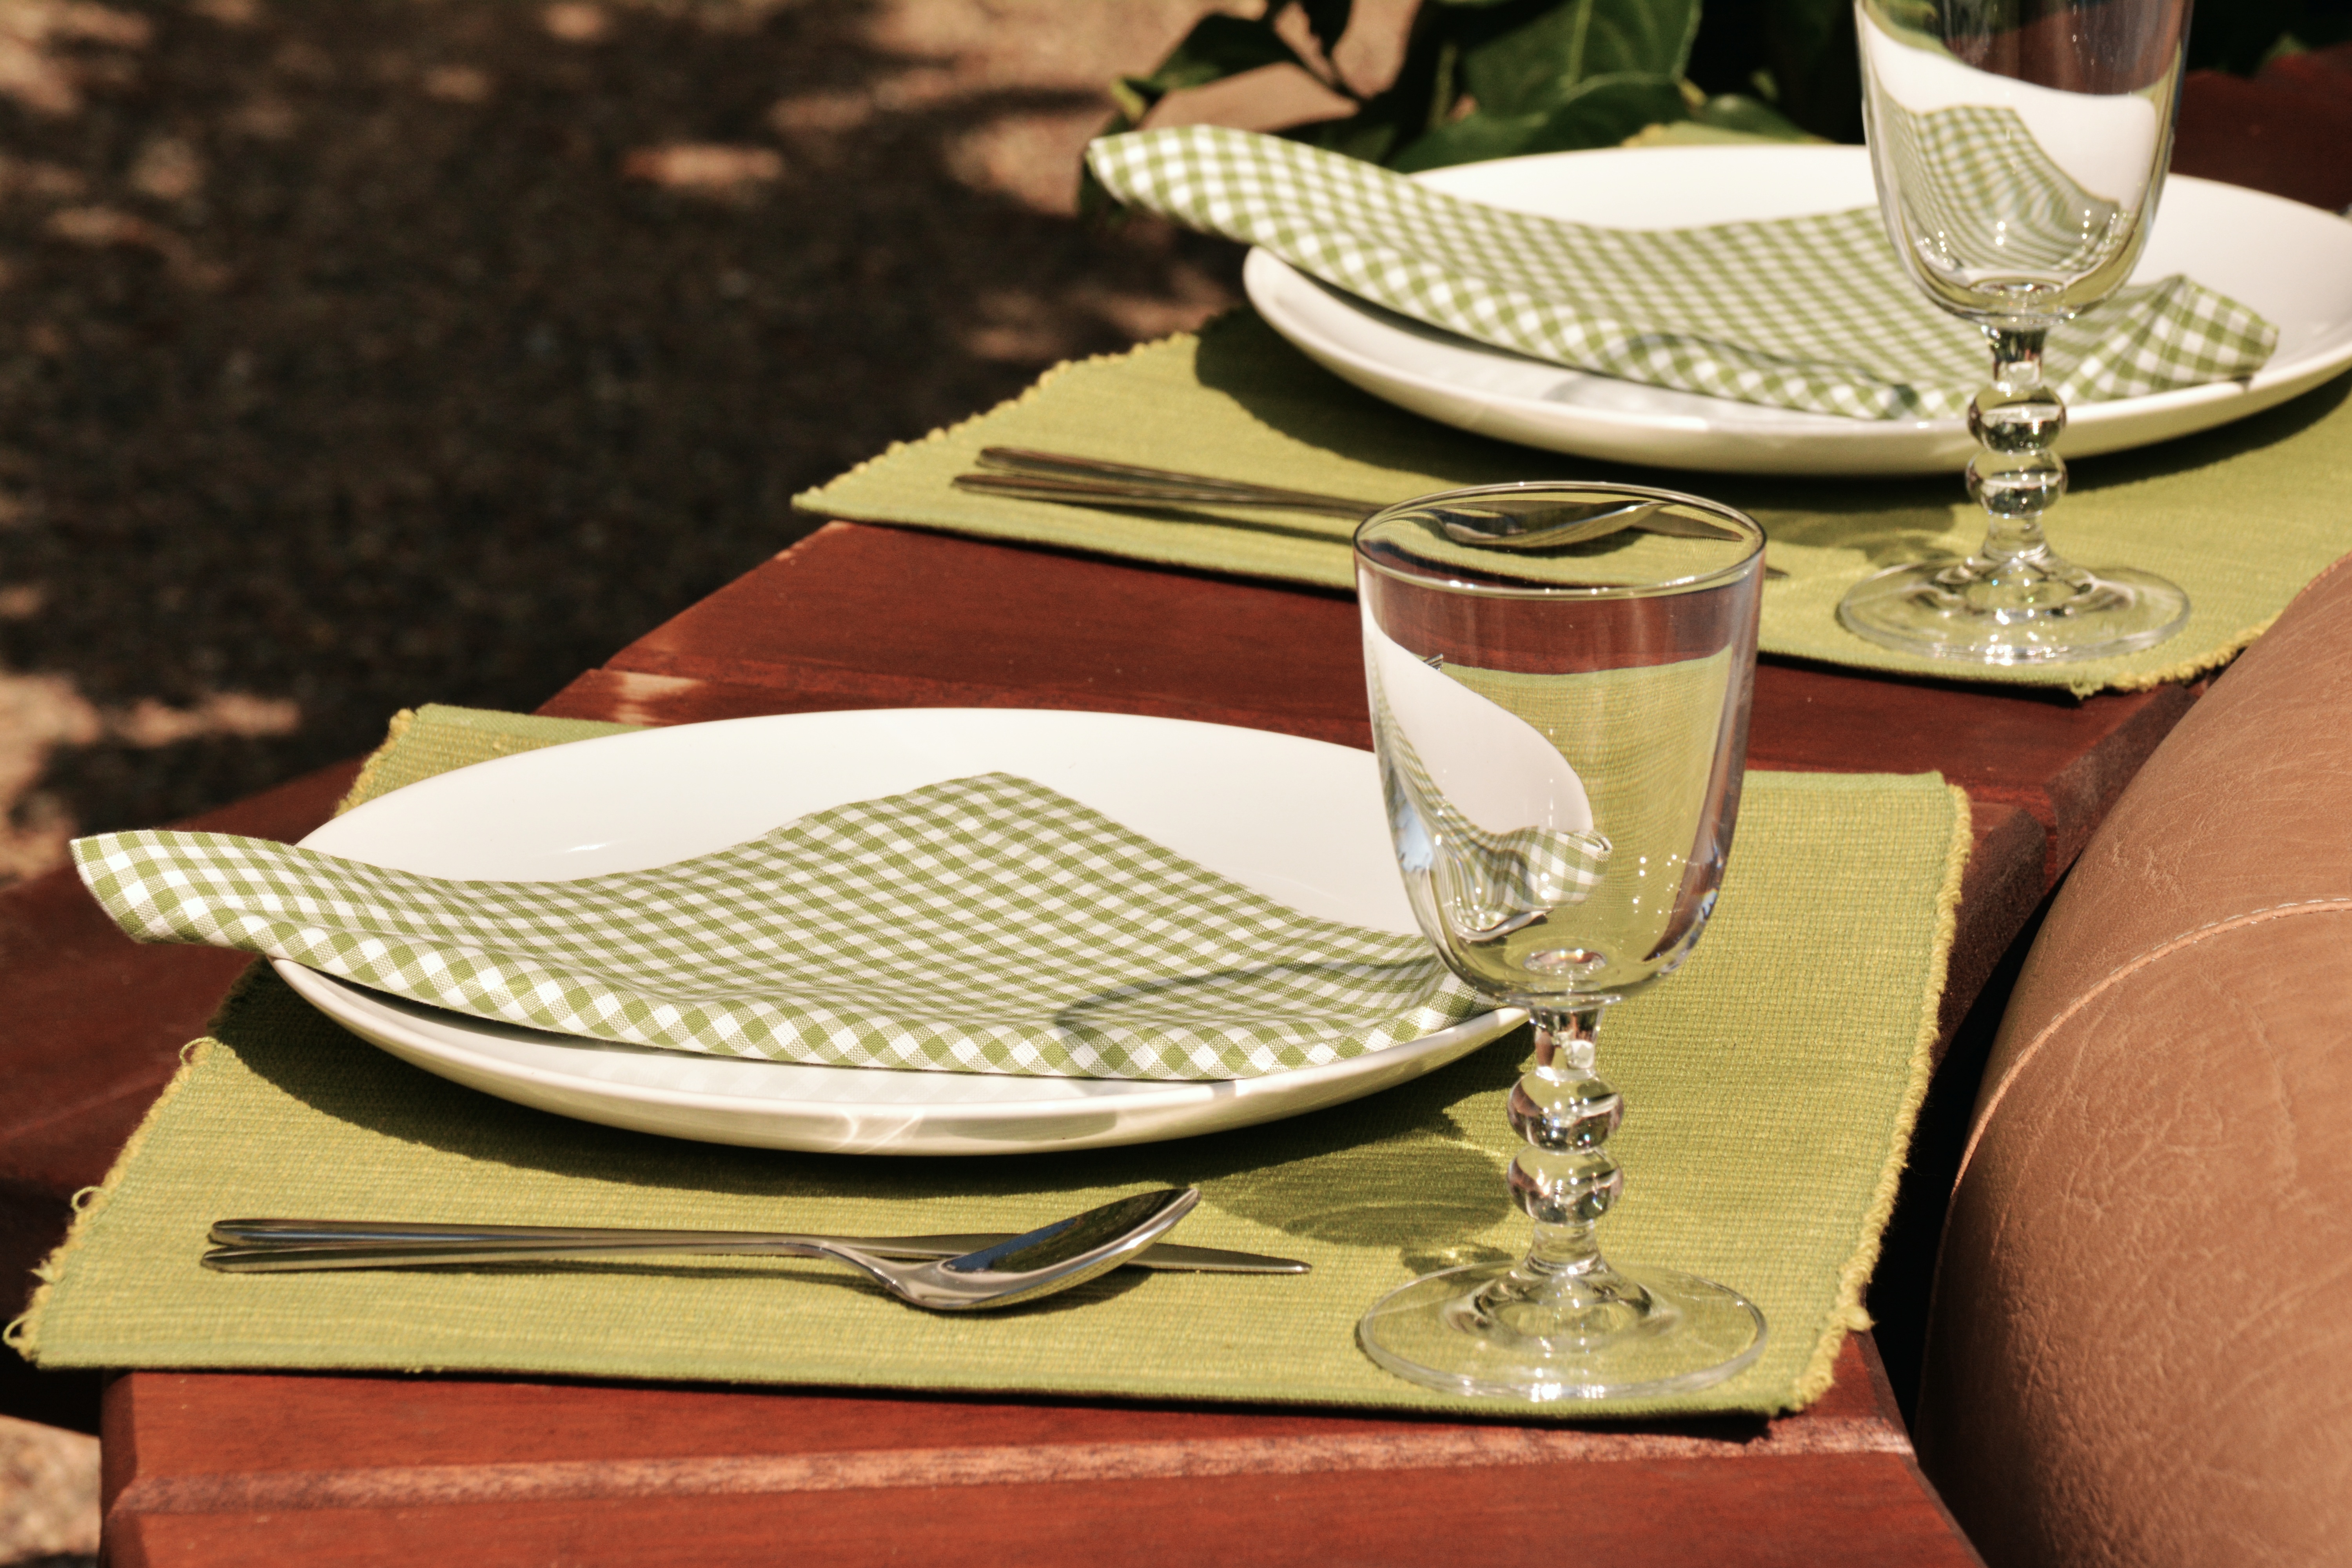
cutlery, board, restaurant, plate, eat, tableware, material, textile, festival, glasses, footwear, shape, cover, gastronomy, serve, dinnerware, table cover